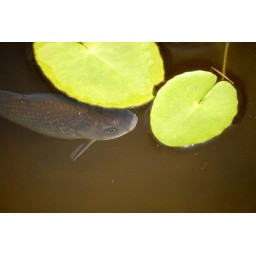
a fish under water lily leafs - zoo salzburg, austria